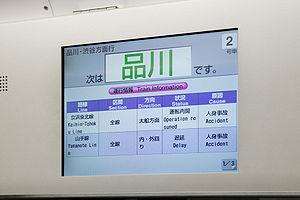
La série E231 est un type de rames automotrices électriques utilisée pour les services de banlieue et de banlieue extérieure exploités par la East Japan Railway Company au Japon depuis 2000.
La ligne Yamanote est une ligne ferroviaire de la compagnie JR East au Japon. C'est l'une des lignes les plus chargées de Tokyo car elle dessert les principaux centres de la ville : Shinjuku, Shibuya, Marunouchi et la gare de Tokyo, Ueno, Akihabara et Ikebukuro. La ligne Yamanote a la particularité d'être circulaire et son tracé délimite officieusement le « centre » de Tokyo.